Ballengarra, New South Wales

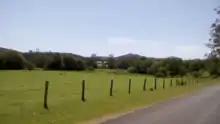
Ballengara and Coga Parish, Macquarie County.

Ballengarra is a bounded rural locality of Mid-Coast Council New South Wales and a civil parish of Macquarie County on the Mid North Coast.